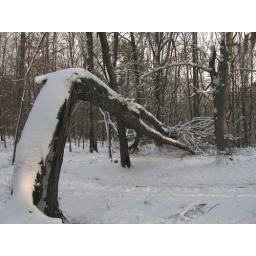
Trenton Trails single track bike path goes under this tree